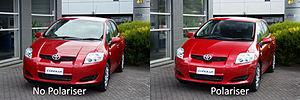
Les filtres utilisés en photographie ou en cinématographie permettent d'ajuster la température de couleur, de compenser l'exposition, de créer des effets optiques simples.